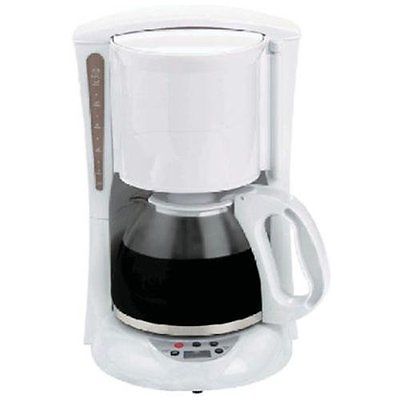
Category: coffee maker